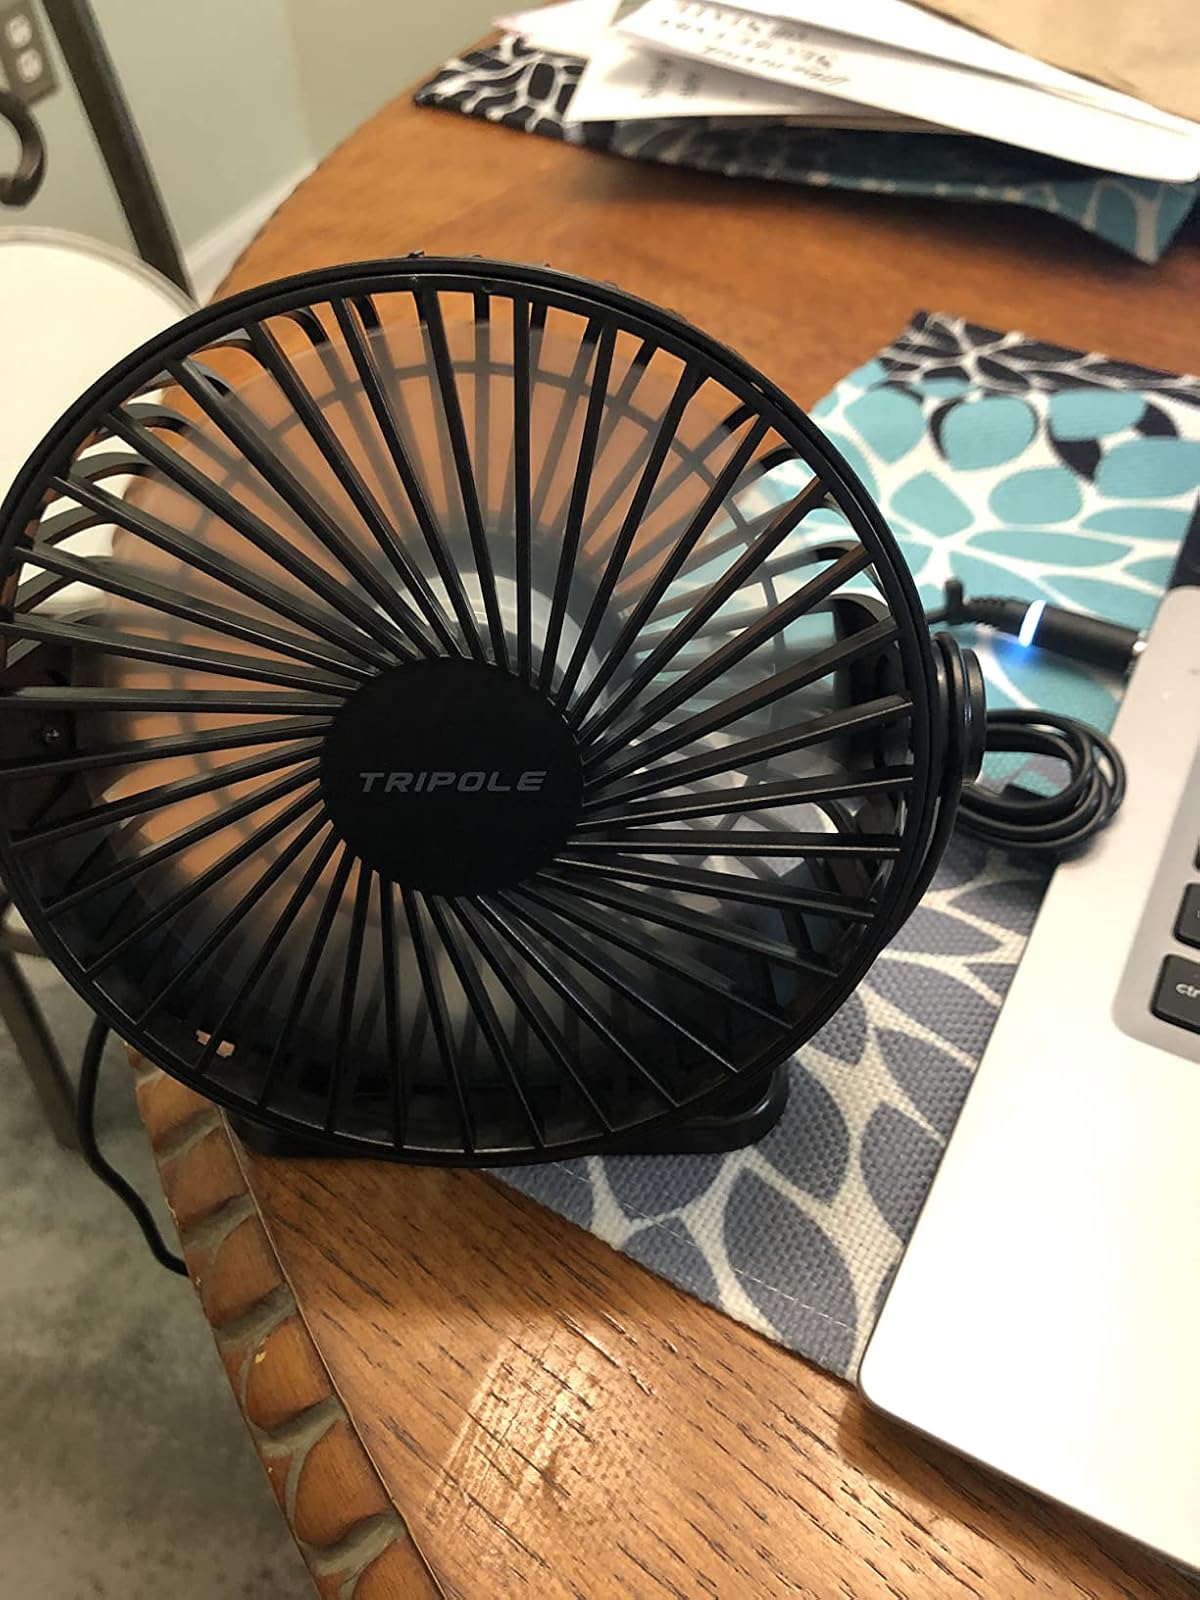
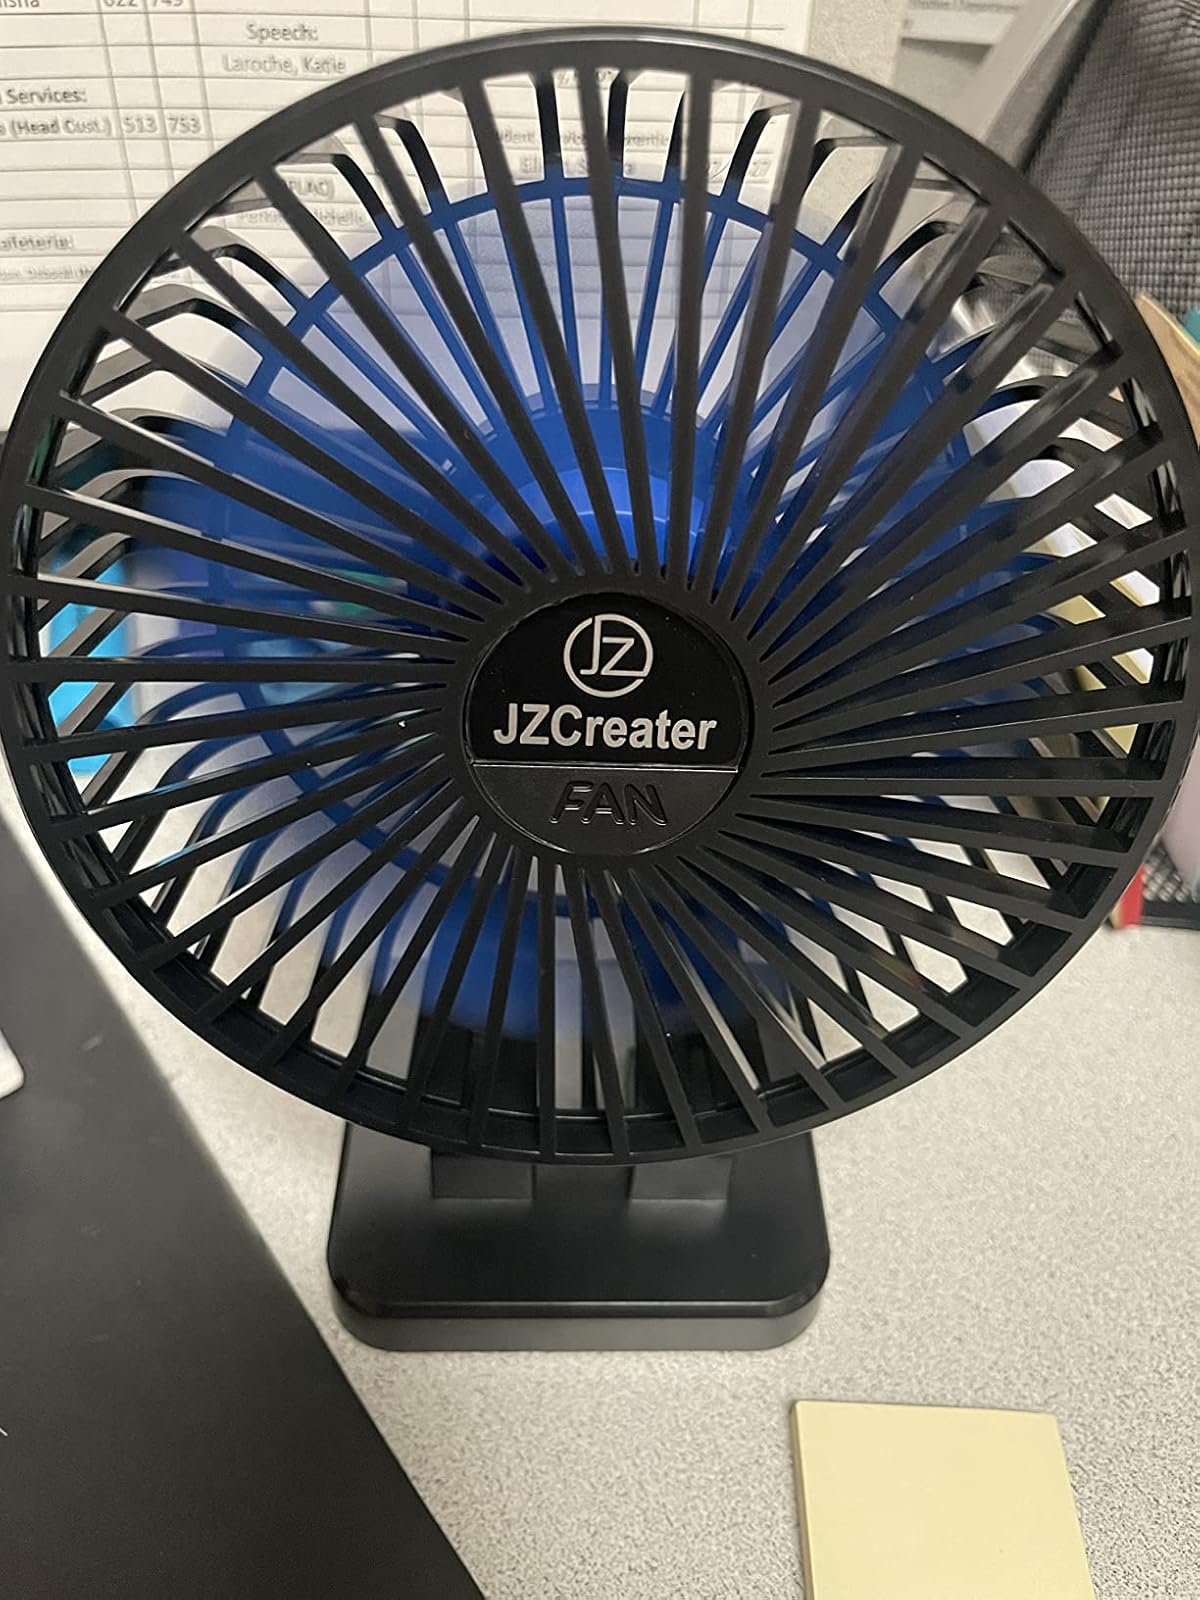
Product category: fan
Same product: no